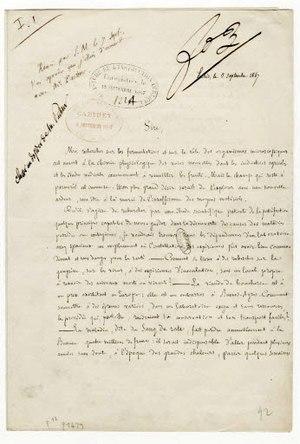
Lettre de Pasteur à Napoléon III, demandant de nouveaux moyens matériels pour mener à bien ses recherches, avec annotations de Victor Duruy.
Louis Pasteur, né à Dole le 27 décembre 1822 et mort à Marnes-la-Coquette le 28 septembre 1895, est un scientifique français, chimiste et physicien de formation. Pionnier de la microbiologie, il connut, de son vivant même, une grande notoriété pour avoir mis au point un vaccin contre la rage.